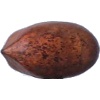
Label: Nut Pecan 1